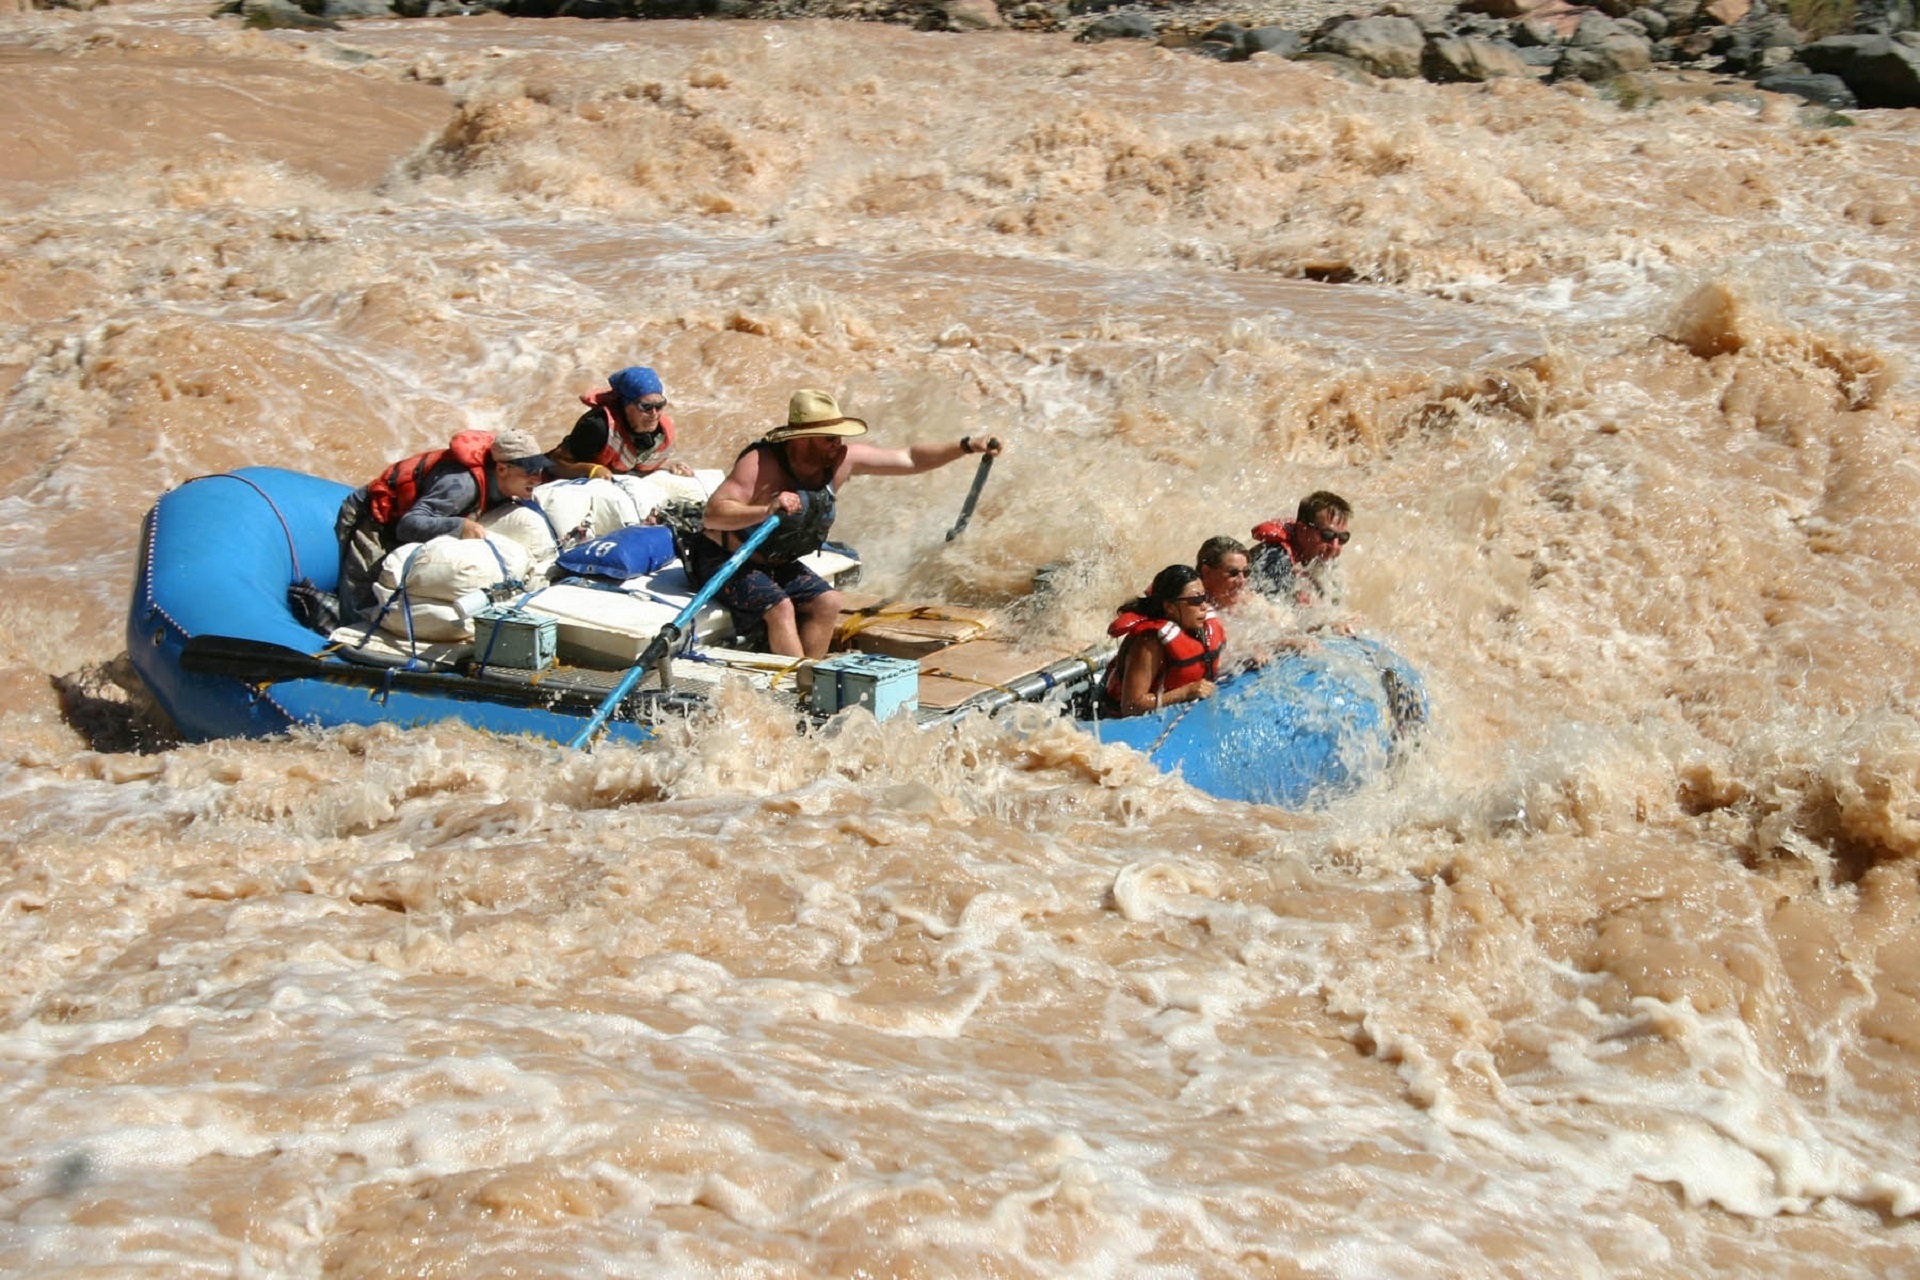
water, sport, boat, adventure, wet, river, recreation, vehicle, flowing, usa, rapid, grand canyon, extreme, extreme sport, arizona, outdoors, fun, sports, boating, rapids, fast, challenge, wadi, raft, water sport, colorado river, rafting, outdoor recreation, river rafting